Carrie Chase Davis

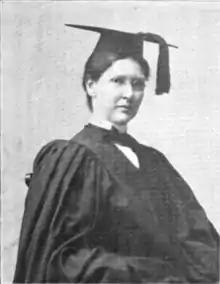
Carrie Chase Davis, 1900

Carrie Chase Davis (13 August 1863 – 22 March 1953) was an American physician and suffragist. After teaching for some years, she graduated with a Medical Degree from Howard University College of Medicine in 1897, with a specialization in Bacteriology. She was one of the leading women practitioners of the Western Reserve and was also prominent as a woman suffragist of the west. Davis served as secretary of the Erie County Medical Society, and as recording secretary of the Ohio Woman Suffrage Association.